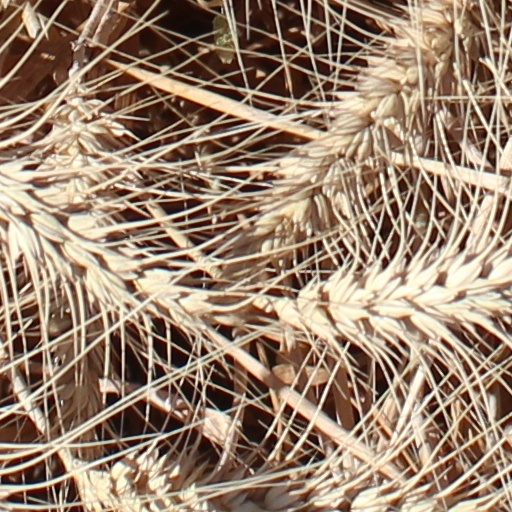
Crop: wheat